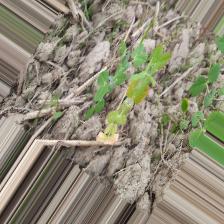
Label: Ascochyta blight